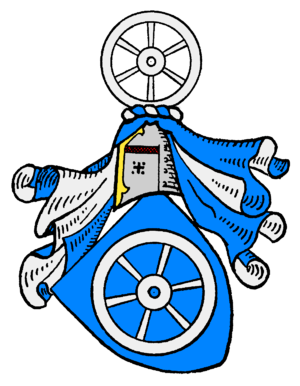
Le Cercle du Haut-Rhin est un cercle impérial du Saint-Empire romain germanique.